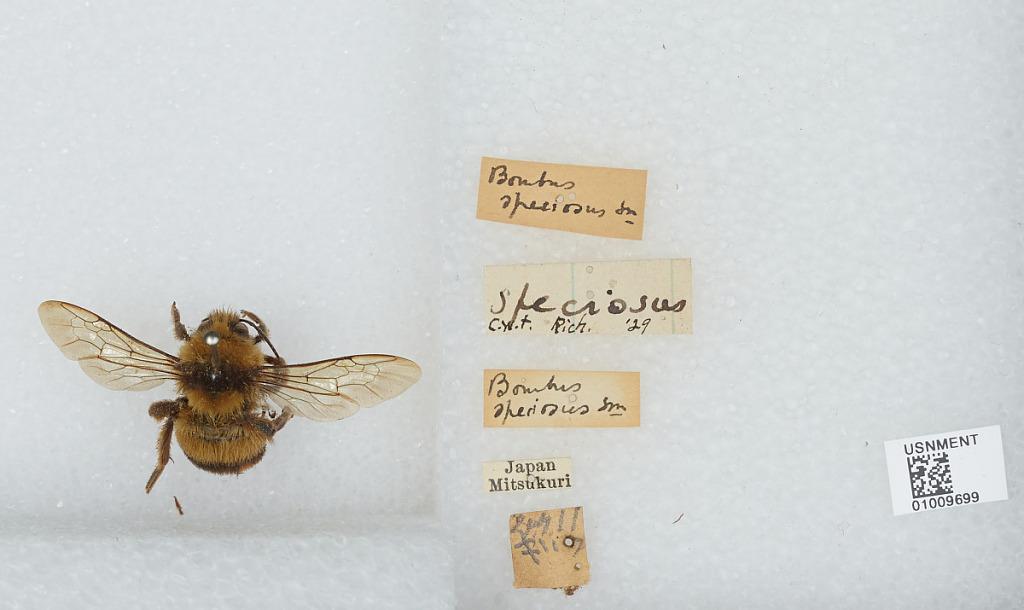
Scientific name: Bombus (Bombus) ignitus Smith
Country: Japan
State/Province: Nagano
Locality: Mitsukuri